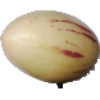
Label: Pepino 1